Hurricane Laura

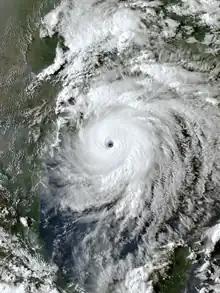
Hurricane Laura near peak intensity while approaching Louisiana late on August 26

Hurricane Laura was a deadly and destructive tropical cyclone that is tied with the 1856 Last Island hurricane and 2021's Hurricane Ida as the strongest hurricane on record to make landfall in the U.S. state of Louisiana, as measured by maximum sustained winds. The twelfth named storm, fourth hurricane, and first major hurricane of the record-breaking 2020 Atlantic hurricane season, Laura originated from a large tropical wave that moved off the West African coast on August 16 and became a tropical depression on August 20. Laura intensified into a tropical storm a day later, becoming the earliest twelfth named storm on record in the North Atlantic basin, forming eight days earlier than 1995's Hurricane Luis.